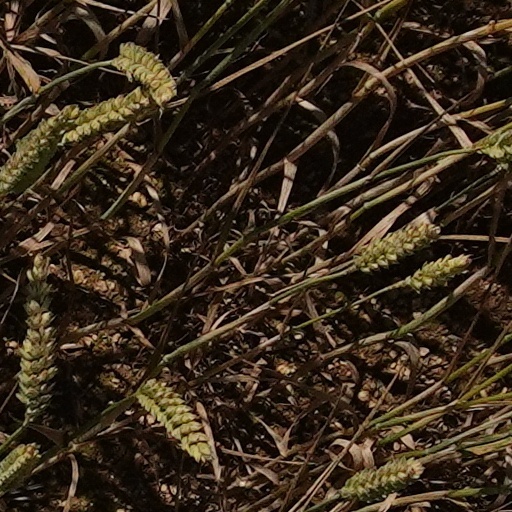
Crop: wheat